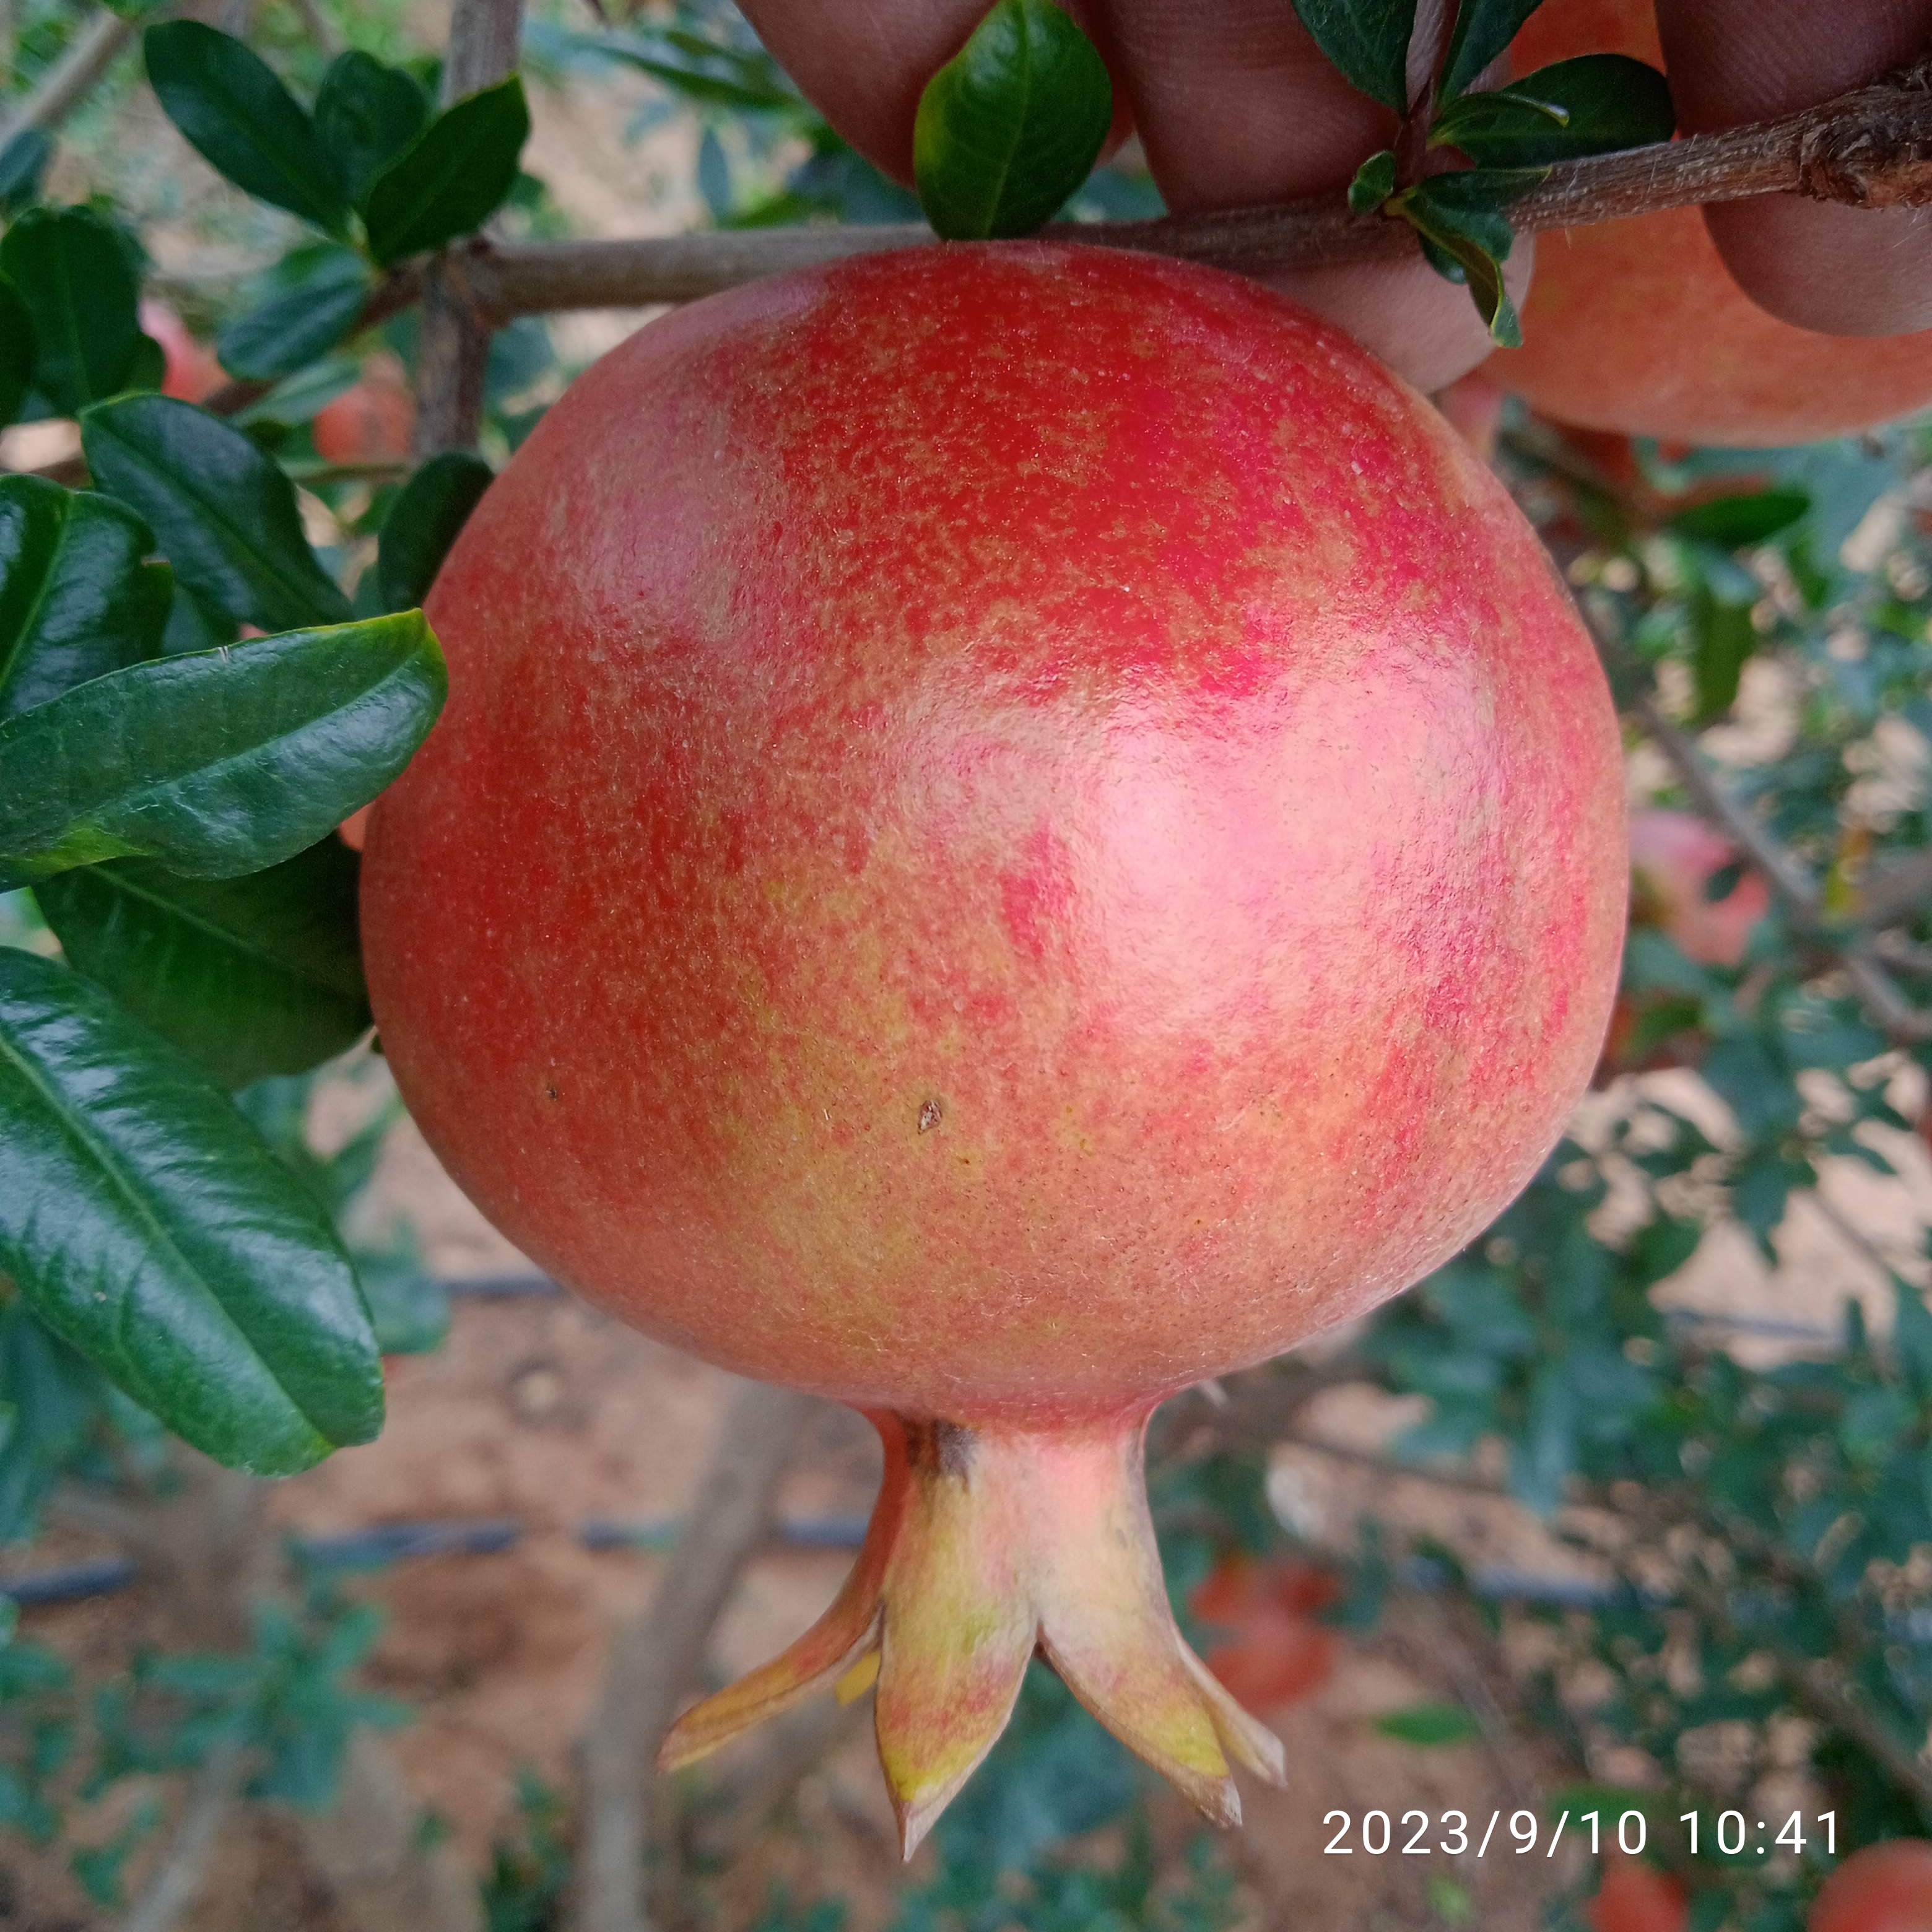
Label: Healthy